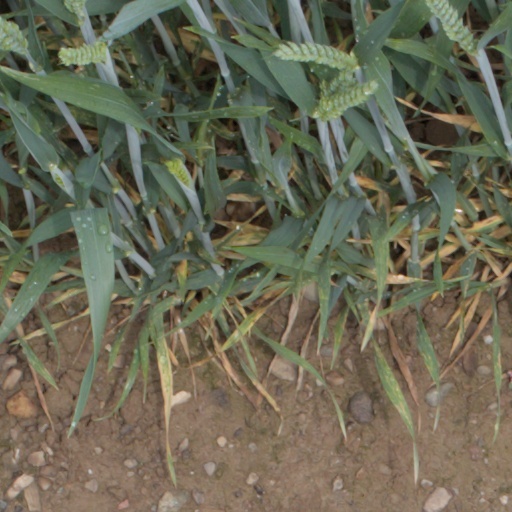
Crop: wheat